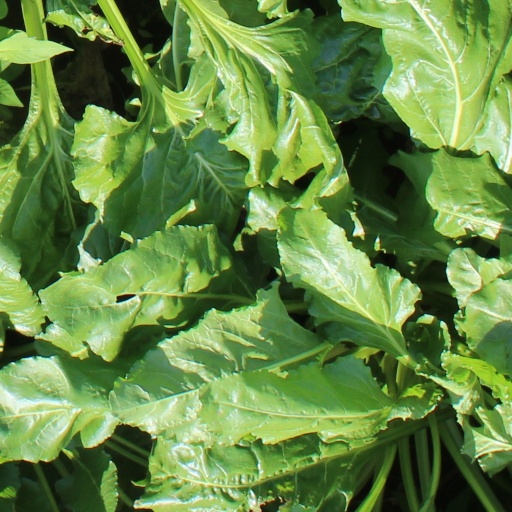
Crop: sugar beet